Macedonia (ancient kingdom)

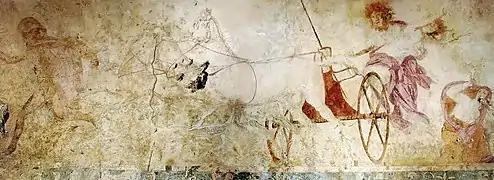
Hades abducting Persephone, fresco in the small Macedonian royal tomb at Vergina, Macedonia, Greece, c.340BC

Aratus sent an embassy to Antigonus III in 226BC seeking an unexpected alliance now that the reformist king Cleomenes III of Sparta was threatening the rest of Greece in the Cleomenean War (229–222BC). In exchange for military aid, AntigonusIII demanded the return of Corinth to Macedonian control, which Aratus finally agreed to in 225BC. In 224BC, AntigonusIII's forces took Arcadia from Sparta. After forming a Hellenic league in the same vein as PhilipII's League of Corinth, he managed to defeat Sparta at the Battle of Sellasia in 222BC. Sparta was occupied by a foreign power for the first time in its history, restoring Macedonia's position as the leading power in Greece. Antigonus died a year later, perhaps from tuberculosis, leaving behind a strong Hellenistic kingdom for his successor PhilipV.